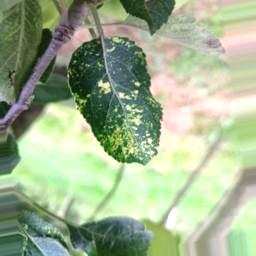
Label: Apple_Mosaic